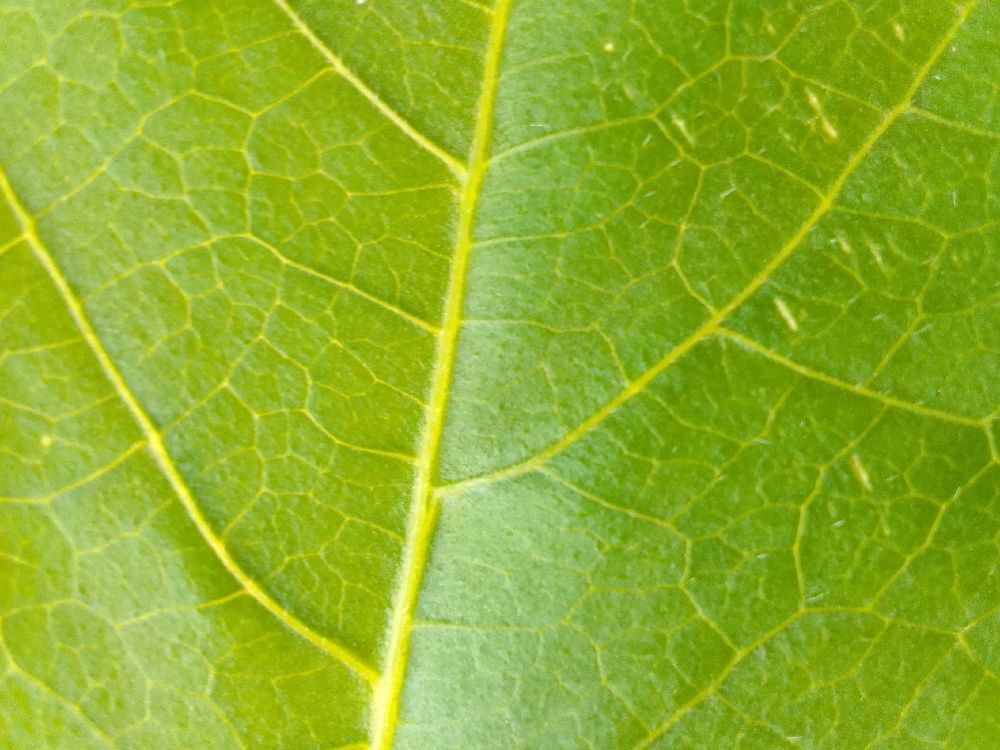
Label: healthy